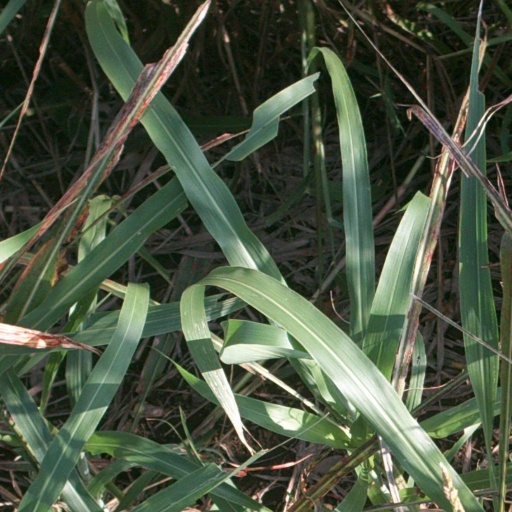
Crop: sorghum